Henry Hartigan

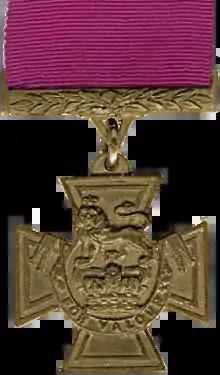

Henry Hartigan VC (March 1826 – 29 October 1886) was born Drumlea, Enniskillen, County Fermanagh and was an Irish recipient of the Victoria Cross, the highest and most prestigious award for gallantry in the face of the enemy that can be awarded to British and Commonwealth forces.